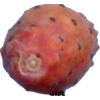
Label: cactus_fruit_red